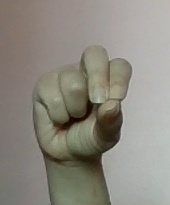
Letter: gaaf